Browderism

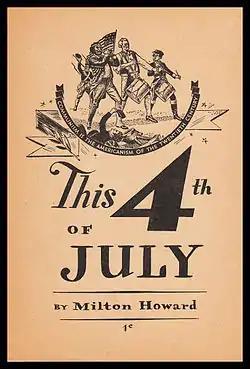
A "penny pamphlet" published by the CPUSA in the late 1930s appealing to American patriotism and synthesizing it with communism

As this popular front strategy progressed leading up to World War II, Browder further de-emphasized Marxist rhetoric in an appeal to American patriotism in order to appeal to a broader audience in U.S. politics. In June 1936, at the 9th National Convention of the CPUSA in New York, Browder's report proclaimed, quoting his earlier essay "What is Communism?" earlier that year, "We Communists claim the revolutionary traditions of Americanism! [...] We are the Americans and Communism in the Americanism of the twentieth century." This shift coincided with Comintern policy under Joseph Stalin, which still supported the popular front strategy worldwide up until the Molotov–Ribbentrop Pact and the beginning of World War II. Due to the undermining of the Soviet Union's anti-fascist reputation, the CPUSA's ranks and recruitment numbers diminished. Browder was imprisoned in 1941; following his early release a year later, he returned to the general secretary position strongly in support of the American war effort, contrasted by the accusations of "imperialist war" the party previously made. This led to the brief end of class conflict and beginning of class collaboration in Browder prioritizing the popular front in the party's appeal above all else. These tendencies of Browderism, emphasizing an uncompromising popular front and aim to popularise the party with Americans culminated in 1944, when the CPUSA was officially dissolved for a short time and was restructured into the Communist Political Association. This decision from Browder, though receiving unanimous support from the National Committee as a constitutional convention for the new organization was planned for May 1944, there was bitter opposition to this change in the form of the Foster-Darcy letter, co-signed by CPUSA factional rival William Z. Foster and Philadelphia District Organizer Samuel Adams Darcy. Limited circulation of the letter was tolerated within the party leadership, but later would lead to Darcy's expulsion by a CPA committee headed by Foster, who submitted to party discipline as emphasized by Browder.